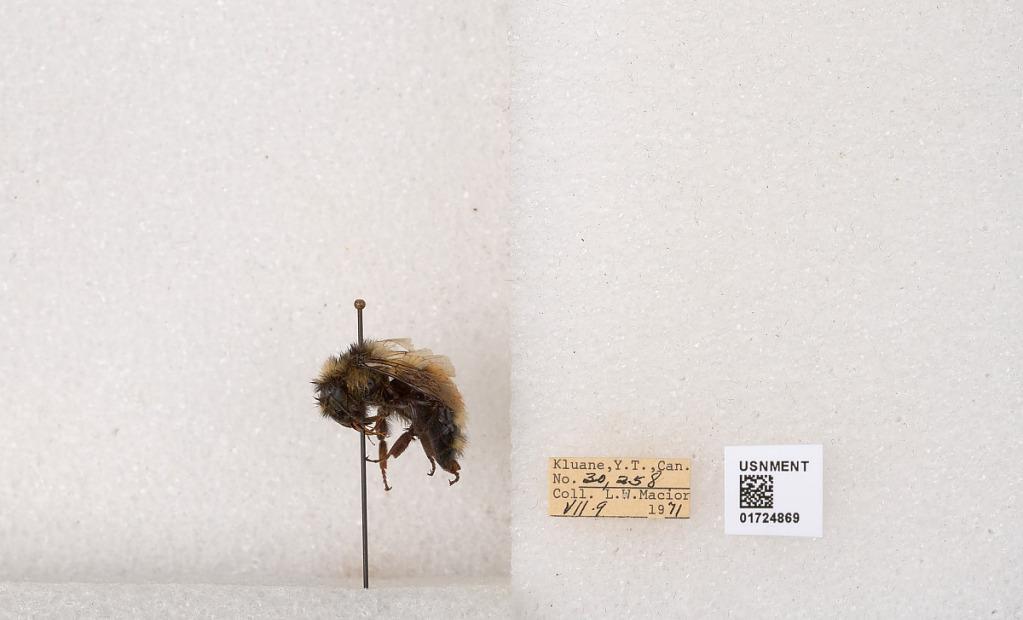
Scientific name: Bombus (Pyrobombus) sylvicola Kirby
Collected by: L. Macior
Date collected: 1971-7-9
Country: Canada
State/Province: Yukon Territory
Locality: Kluane National Park and Reserve
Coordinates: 60.7493, -139.504